Quarry Bay Park

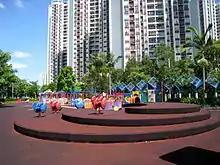
A playground inside the park

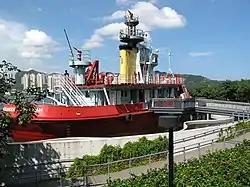
Fireboat "Alexander Grantham" Exhibition Gallery

Quarry Bay Park is an urban park located in the Quarry Bay area of Hong Kong Island's Eastern District. It lies between the waterfront and the Tai Koo Shing housing estate, and covers around . The park is managed by the Leisure and Cultural Services Department of the Hong Kong Government.